Silver City (1951 film)

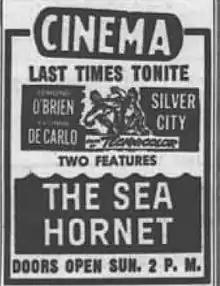
Newspaper advertisement

Silver City is a 1951 American Western film directed by Byron Haskin and starring Edmond O'Brien, Yvonne De Carlo, and Barry Fitzgerald.